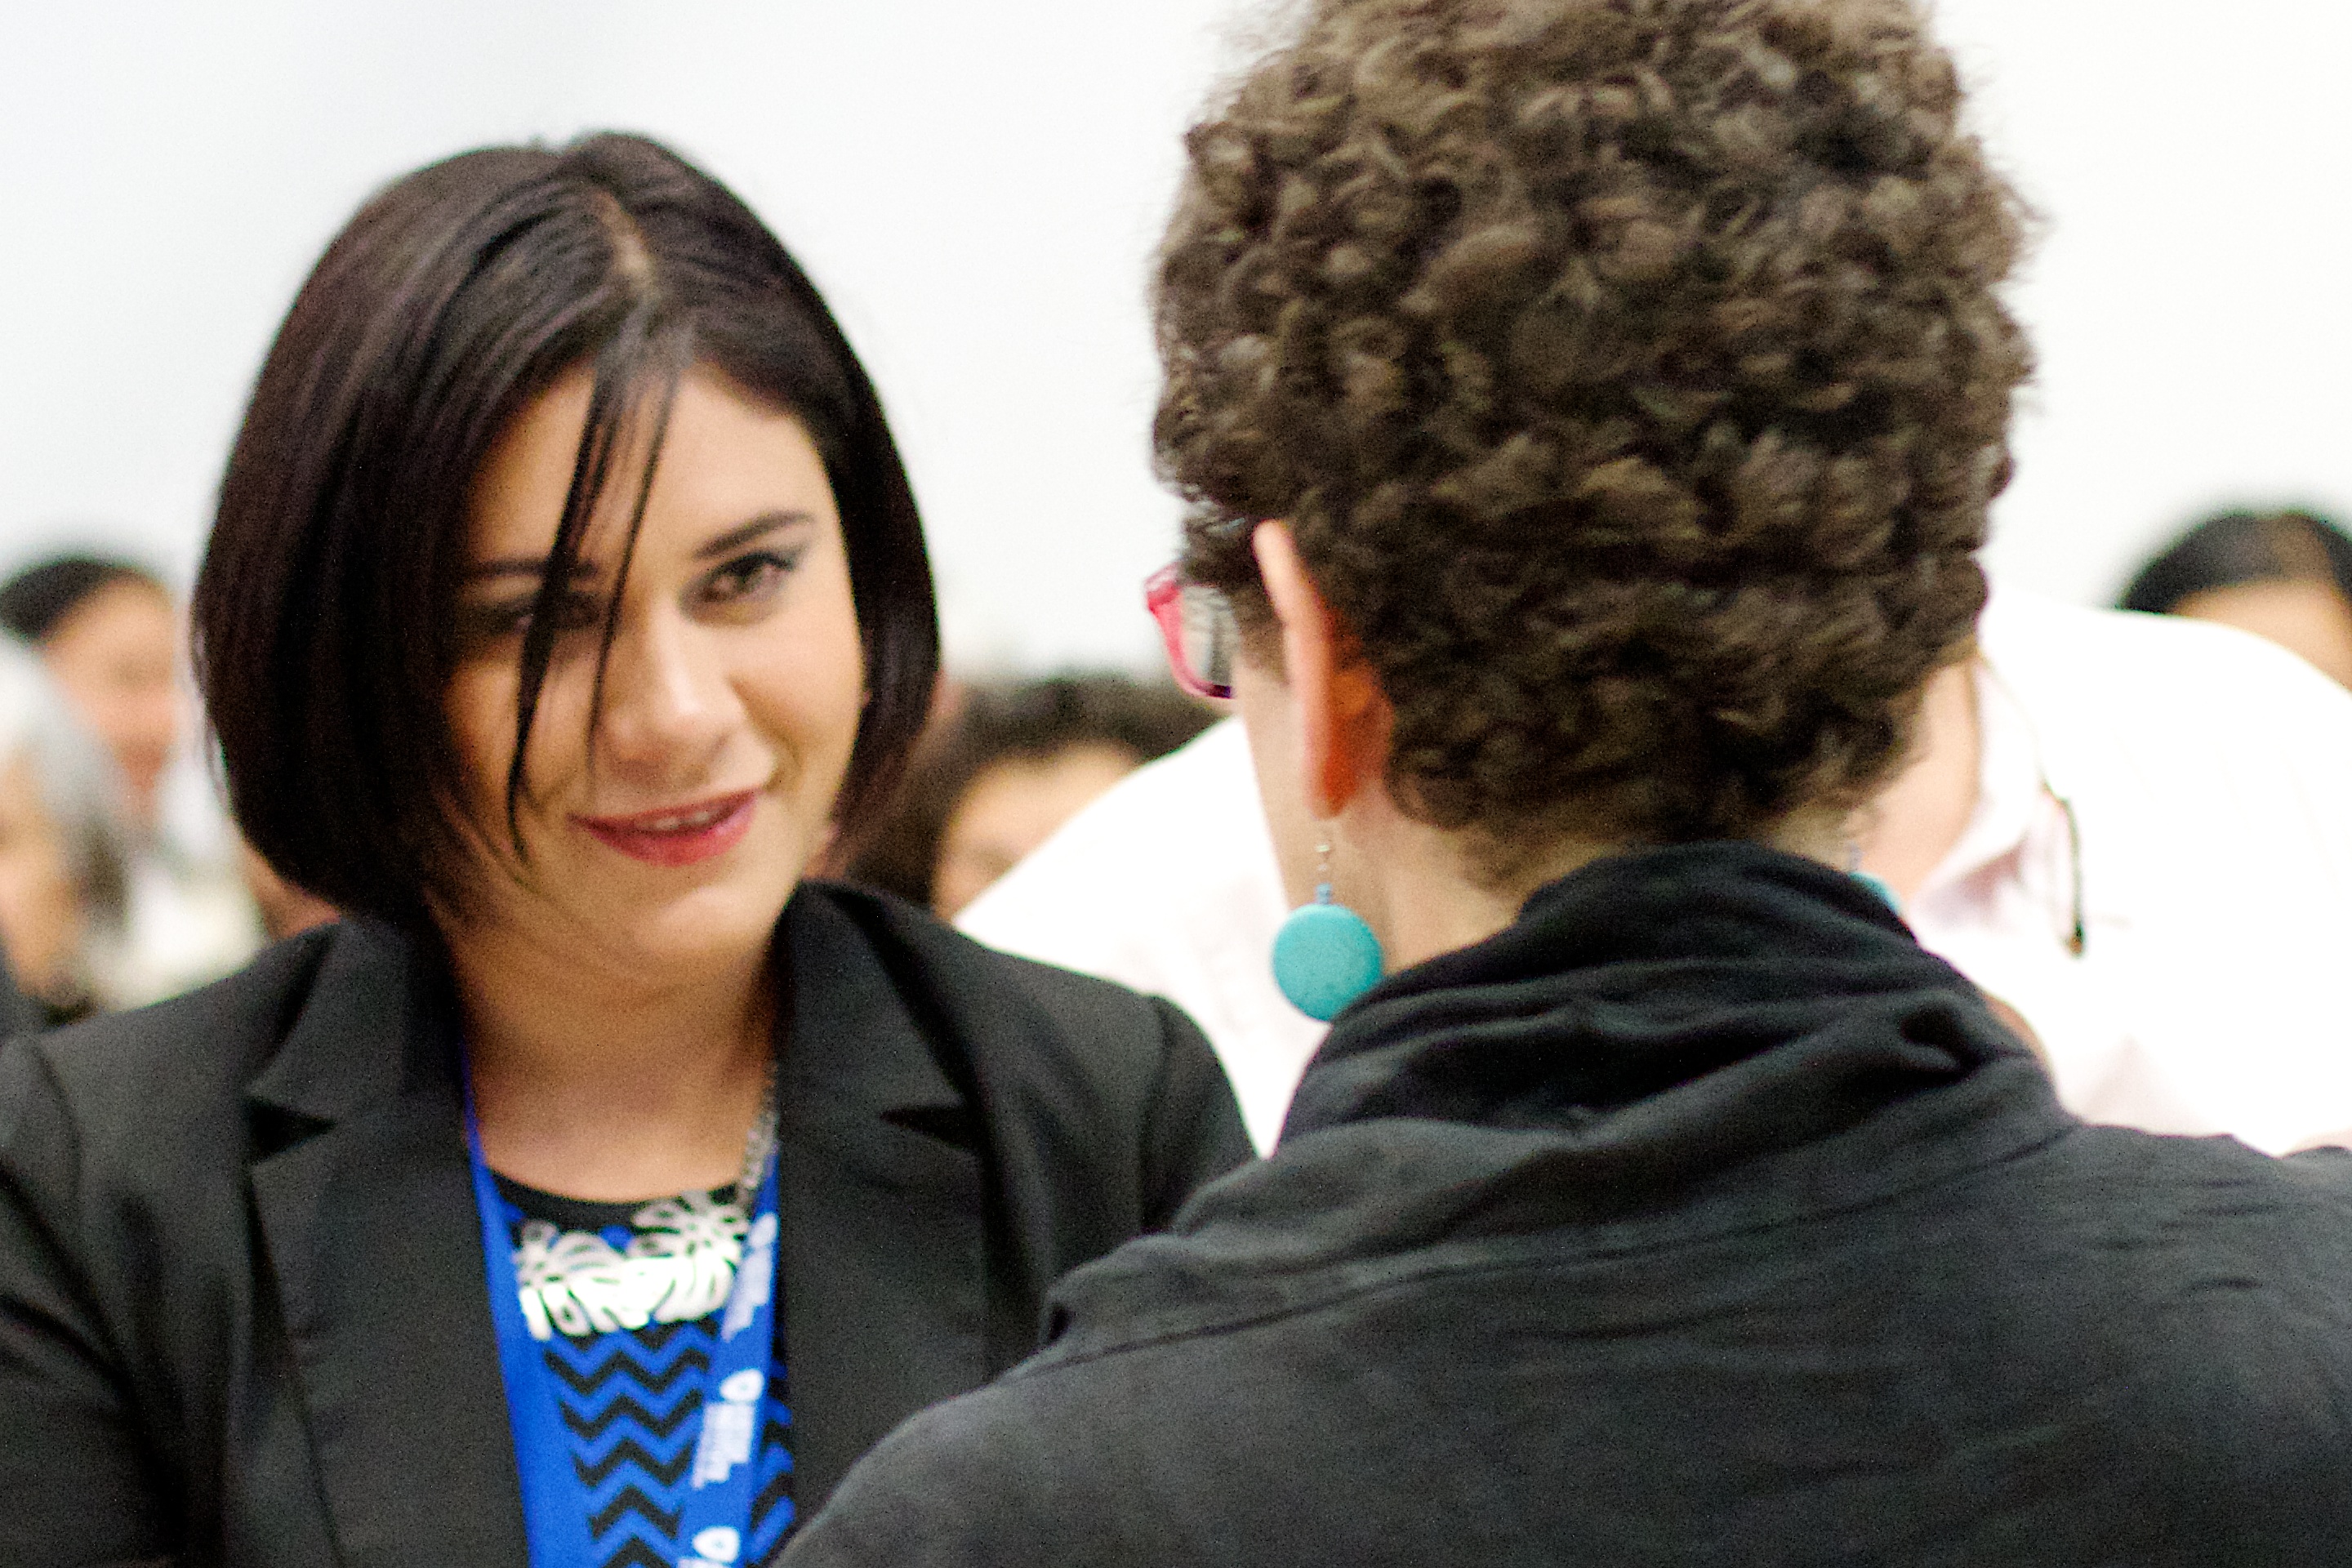
person, people, hairstyle, conversation, education, udgagora, interaction